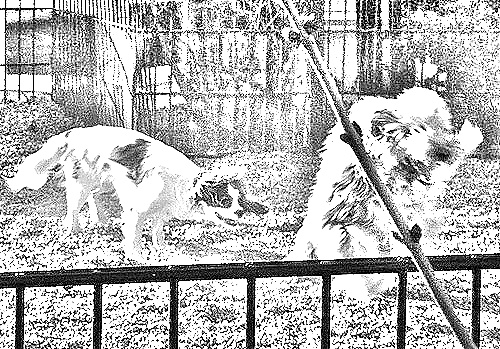
Portrait style: Sketch Portrait